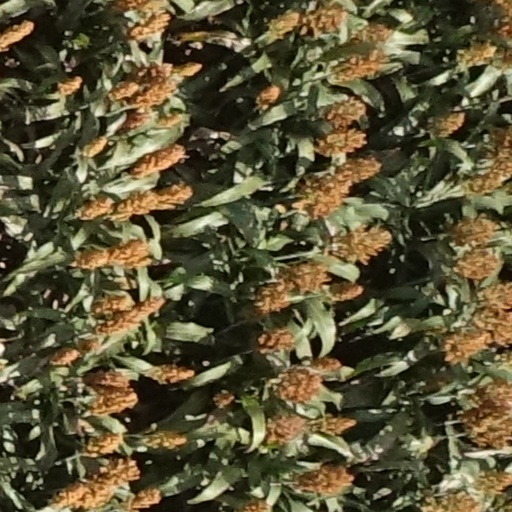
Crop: sorghum